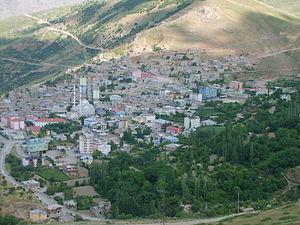
Pervari est une ville et un district de la province de Siirt dans la région de l'Anatolie du sud-est en Turquie.